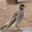
Label: bird